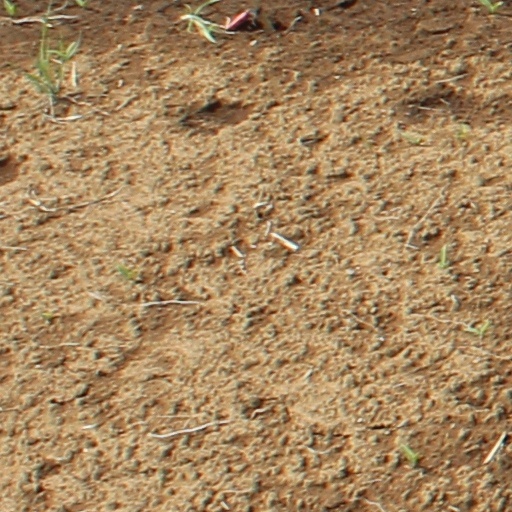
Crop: wheat